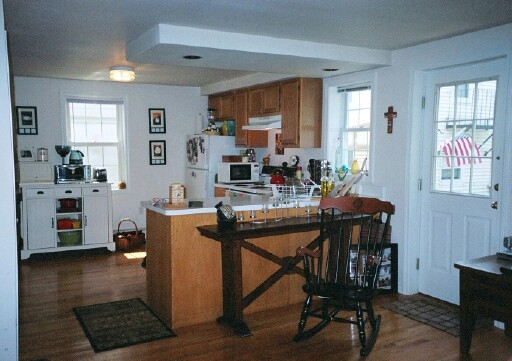
Room type: kitchen